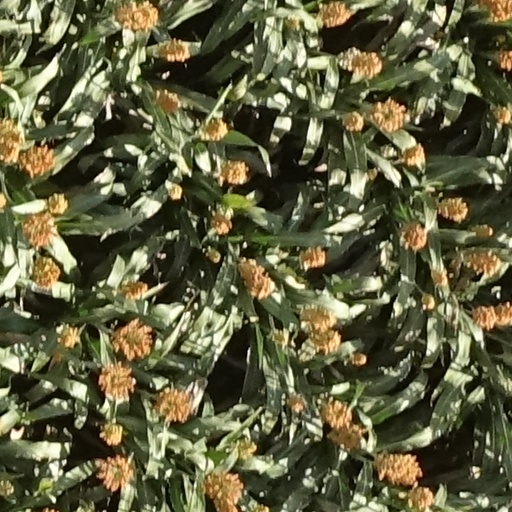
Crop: sorghum